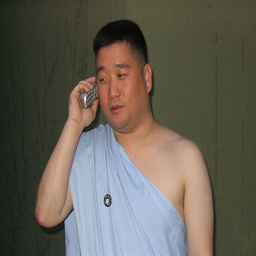
An Asian man in a toga talking on a cell phone
a man wearing a toga and on the cell phone
A half naked man talking on a phone.
Asian man in blue garb talking on cell phone.
A man wearing a blue toga on the telephone.